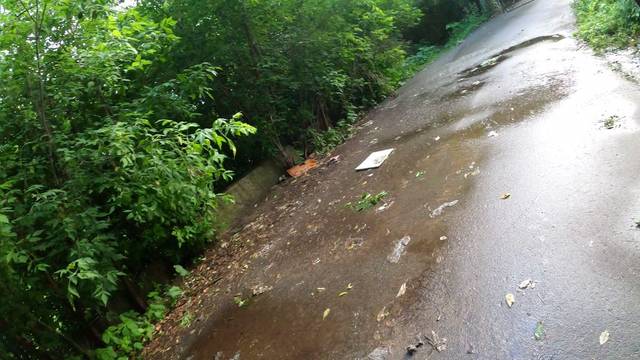
Region: Russia
Coordinates: 55.436, 37.555